Enid Blyton

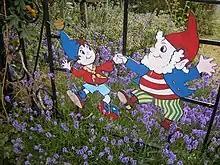
Blyton's characters Noddy and Big Ears

Blyton's Noddy, about a little wooden boy from Toyland, first appeared in the "Sunday Graphic" on 5 June 1949, and in November that year "Noddy Goes to Toyland", the first of at least two dozen books in the series, was published. The idea was conceived by one of Blyton's publishers, Sampson, Low, Marston and Company, who in 1949 arranged a meeting between Blyton and the Dutch illustrator Harmsen van der Beek. Despite having to communicate via an interpreter, he provided some initial sketches of how Toyland and its characters would be represented. Four days after the meeting, Blyton sent the text of the first two Noddy books to her publisher, to be forwarded to van der Beek. The Noddy books became one of her most successful and best-known series, and were hugely popular in the 1950s. An extensive range of sub-series, spin-offs and strip books was produced throughout the decade, including "Noddy's Library", "Noddy's Garage of Books", "Noddy's Castle of Books", "Noddy's Toy Station of Books" and "Noddy's Shop of Books".